Gavrilov (crater)

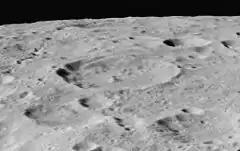
Oblique Apollo 16 image

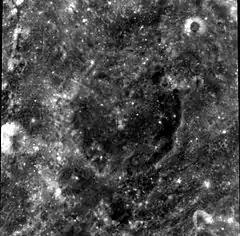
Clementine mosaic

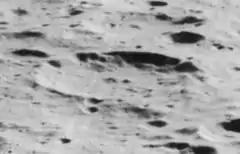
Oblique Lunar Orbiter 5 image

Gavrilov is a lunar impact crater on the far side of the Moon. It lies to the south of the heavily eroded crater Vernadskiy, and north of Vetchinkin.